Lala Fisher

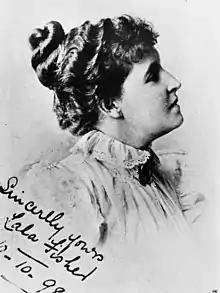
Lala Fisher

Mary Lucy "Lala" Fisher, née Richardson; (27 January 1872 - 27 February 1929) was an Australian poet, writer and editor.